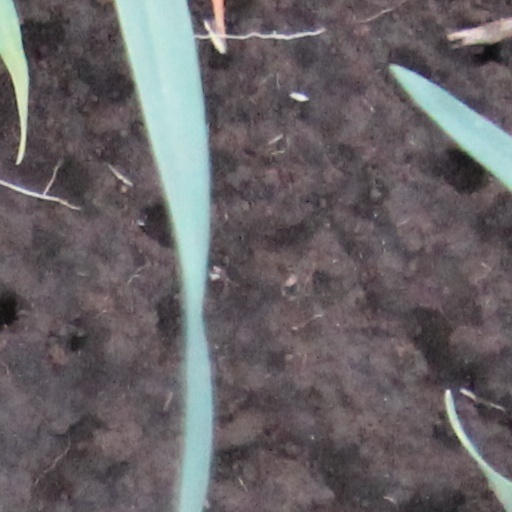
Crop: wheat